Tsakhiagiin Elbegdorj

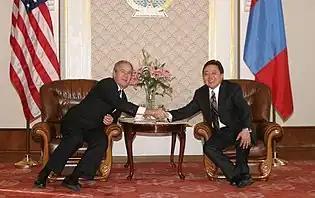
U.S. President George W. Bush meets Mongolian Prime Minister Elbegdorj in Ulaanbaatar on 21 November 2005

U.S. President George W. Bush highlighted about Elbegdorj as one of the country's democratic leaders to have been serving as the prime minister in his speech in Ulaanbaatar on 21 November 2005. "The world needs more people such as yourself who are willing to admire liberty," President Bush wrote to Elbegdorj immediately after his visit to Mongolia.